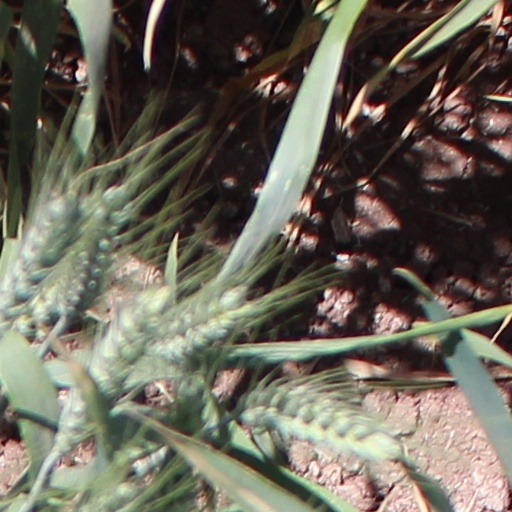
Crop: wheat